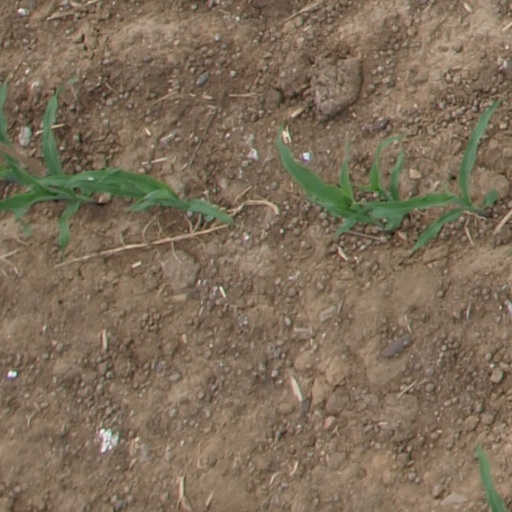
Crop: maize; corn